José Lima

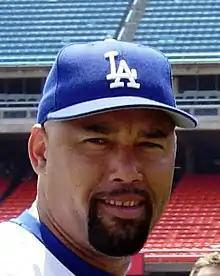
Lima in 2004

José Desiderio Rodriguez Lima (September 30, 1972 – May 23, 2010) was a Dominican right-handed pitcher who spent 13 seasons in Major League Baseball (MLB) with the Detroit Tigers (1994–1996, 2001–2002), Houston Astros (1997–2001), Kansas City Royals (2003, 2005), Los Angeles Dodgers (2004) and New York Mets (2006). His best year in the majors was 1999, when he won 21 games for the Astros and pitched in his only All-Star Game.